Ludwigs Erbe

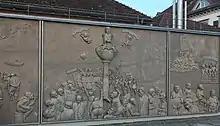
Photo of Peter Lenk's sculpture Ludwigs Erbe

The title of the artwork alludes to Grand Duke Ludwig von Baden who governed Ludwigshafen for twelve years and gave the town its name. In the middle section of the triptych, the Grand Duke sits on a throne overlooking the scene in which mainly current people and events are satirised.